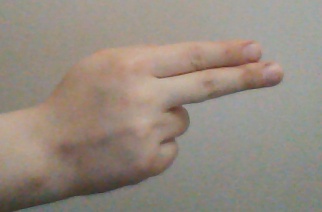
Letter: ain